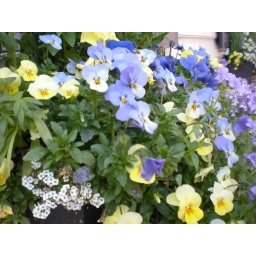
in someone's window box